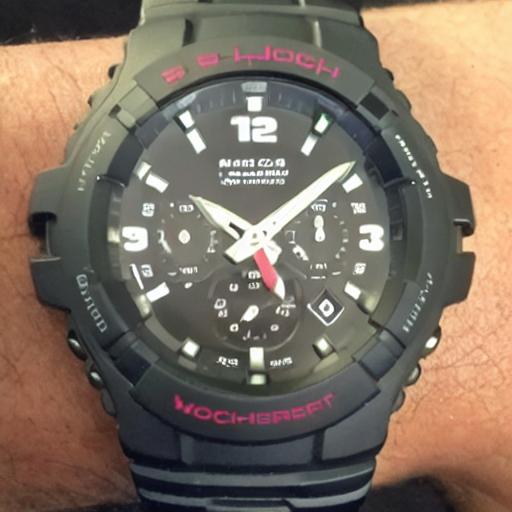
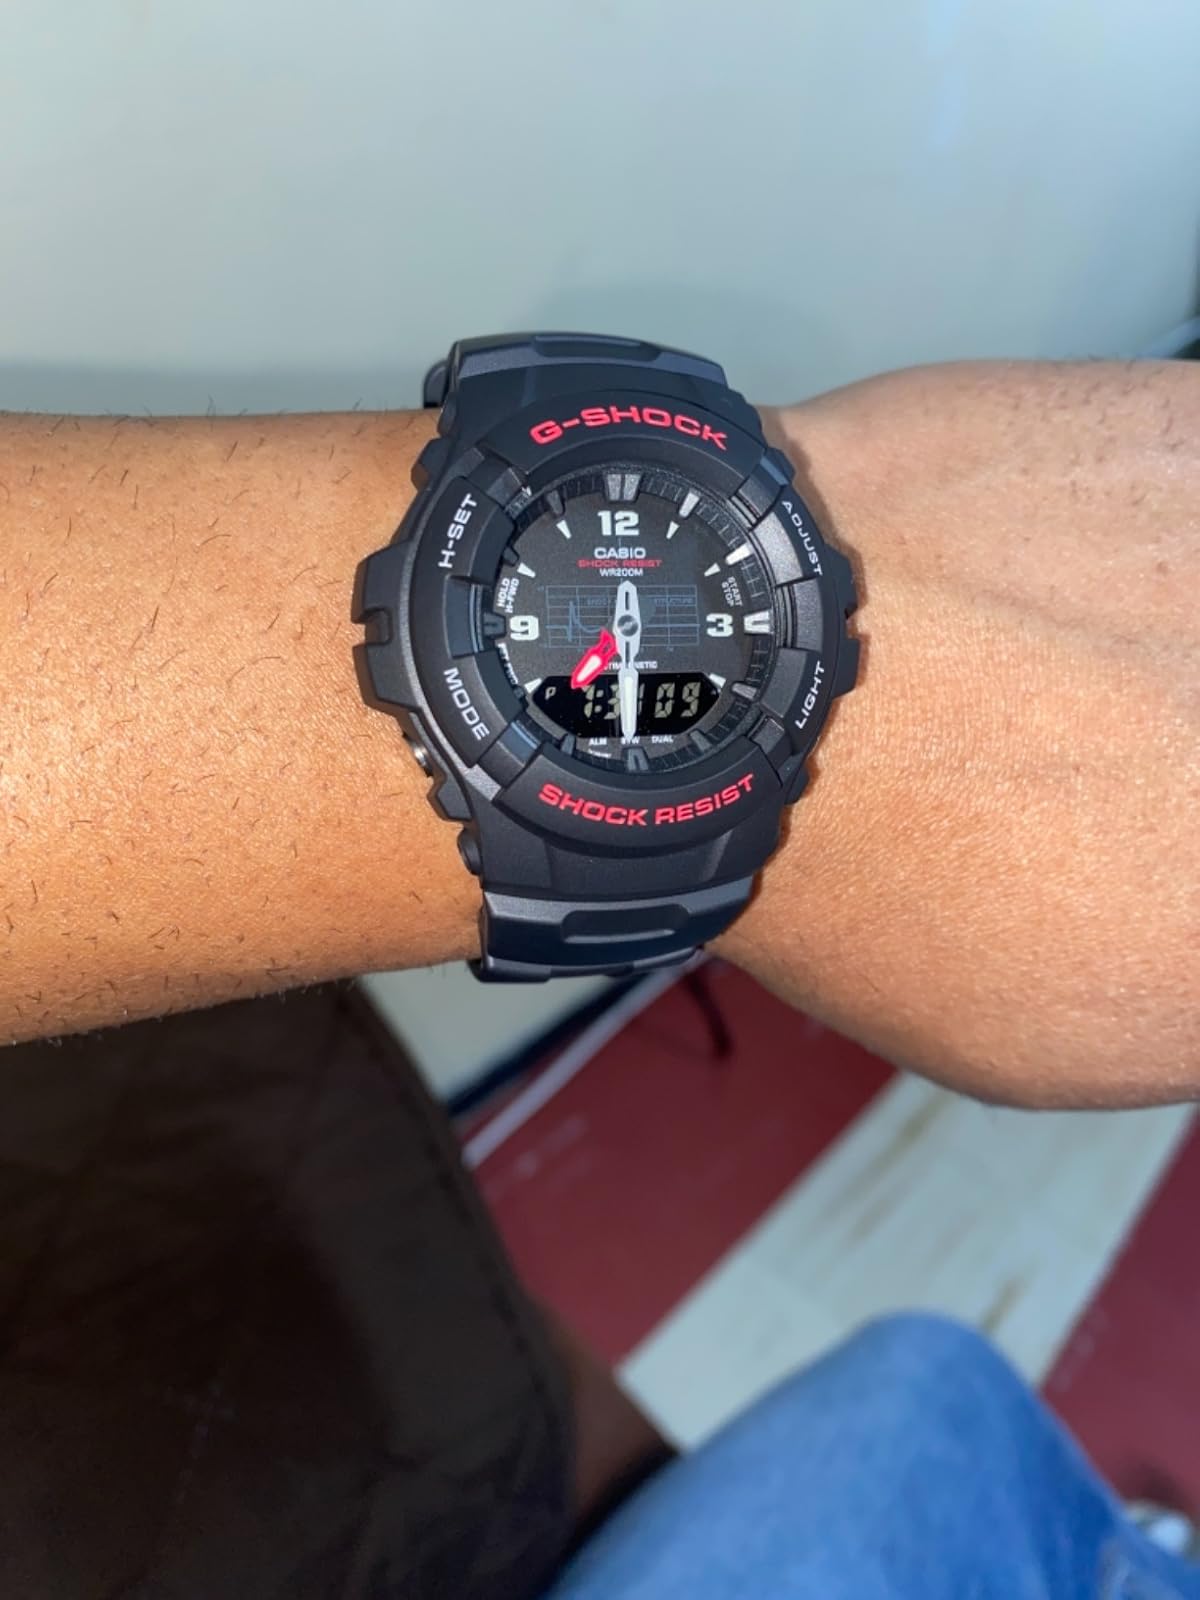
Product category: accessories_watch
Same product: no